WGME-TV

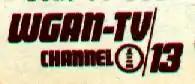
WGAN-TV logo

The station's first broadcast was on May 16, 1954, as WGAN-TV, owned by Guy Gannett Communications (no relation to the Gannett Company or its television spinoff, Tegna, which owns WCSH, channel 6) along with WGAN (AM 560) and the "Portland Press-Herald" daily newspaper. (An FM station, 102.9 WGAN-FM was added in 1967.) The transmission tower, situated near Route 121 in Raymond, was built during 1959. It was, according to the 1999 "Guinness Book of World Records", the world's tallest architectural structure at the time. This record was surpassed in 1960 by KFVS-TV's tower in Cape Girardeau, Missouri, but the tower remained the tallest structure in Maine until the construction of WMTW's tower in 2002.